Kuttippuram

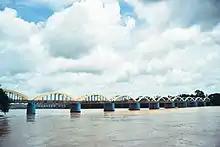
Kuttippuram bridge

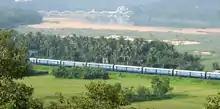
Railway line in Kuttippuram

Kuttippuram is home to some of the major public sector industries in the state. The municipal town of Valanchery is situated adjacent to Kuttippuram Grama Panchayat. There is a demand to upgrade Kuttippuram Grama Panchayat into a municipality.